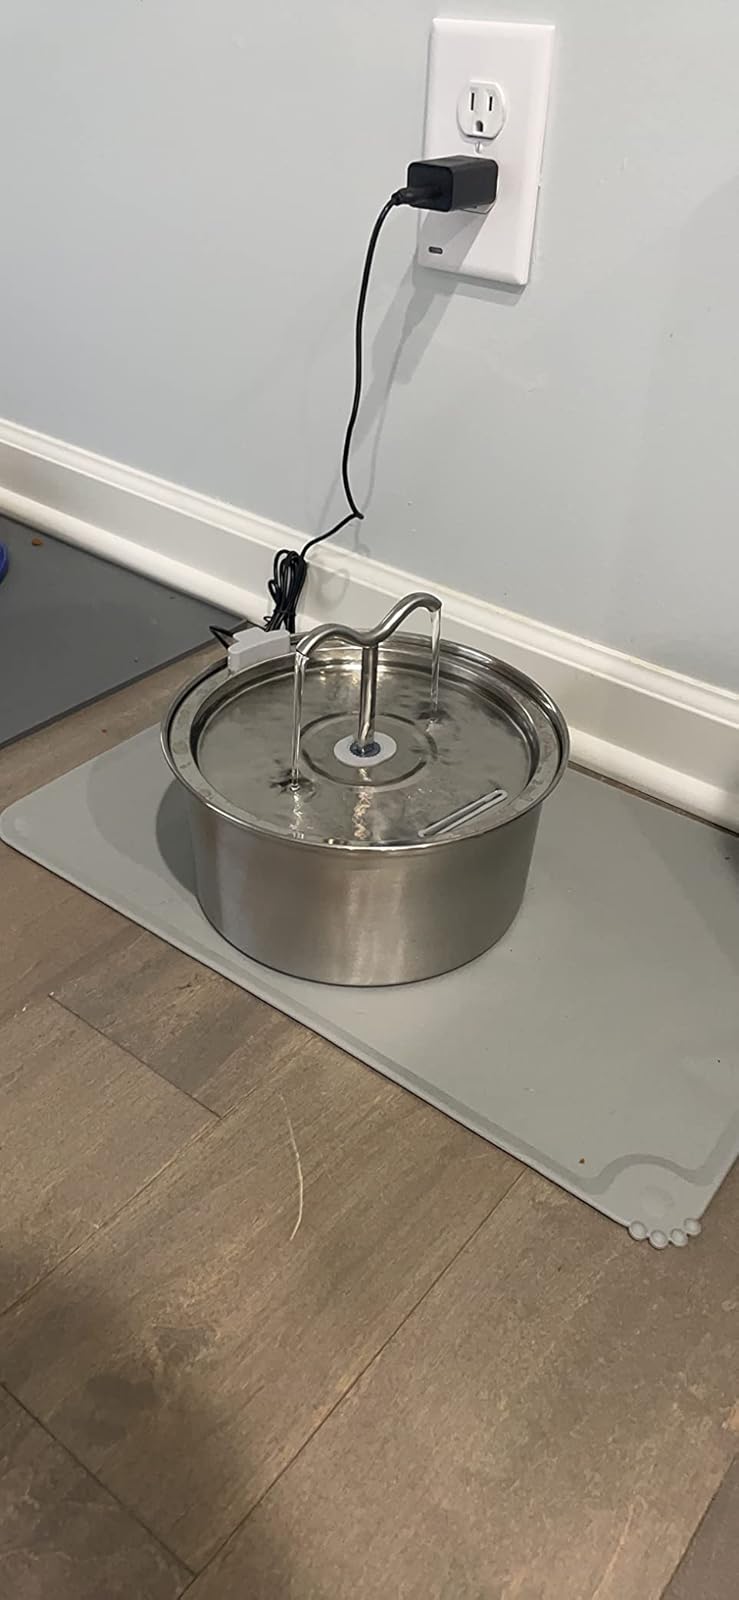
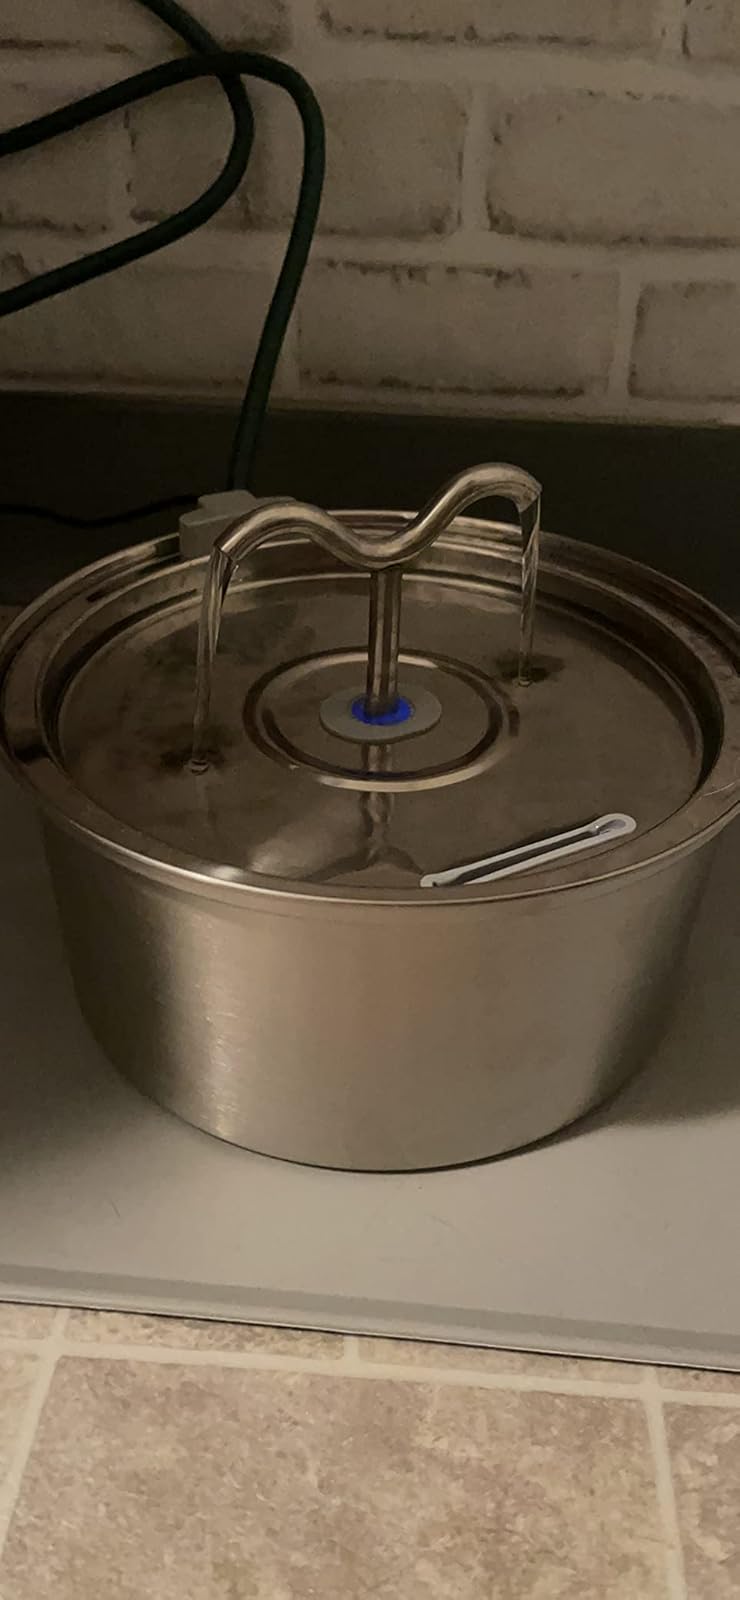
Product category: items_bowl
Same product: yes